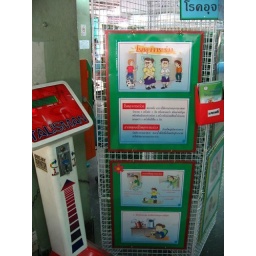
Hygienic instructions for at home at Ekamai bus station in Bangkok